Culture of Chile

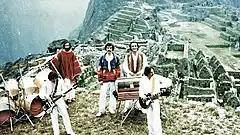
Los Jaivas, performing "Alturas de Machu Picchu", a version of a part of Pablo Neruda´s Canto General live at Machu Picchu

In the mid-1960s native musical forms were revitalized by the Parra family with the Nueva Canción Chilena, which became associated with political activism and reformers like Chilean socialist Salvador Allende and his Popular Unity government. Violeta Parra, Víctor Jara, Los Jaivas, Inti-Illimani, Illapu and Quilapayún perform of this music. During the military rule in the 1970s, all forms of public expression contrary to the junta were repressed, and protest songs, which were played and circulated in a clandestine manner. In the late 1980s and after the return of democracy in the 1990s, new musical bands like La Ley, Los Tres and Los Prisioneros, began to appear, and the rise of heavy metal and alternative rock there. Even 1970s Chilean rock bands like the Los Ángeles Negros regained popularity across Latin America. In 2000s, bands like Los Bunkers, Chancho en piedra, Sinergia or 31 Minutos reinvented chilean national rock.